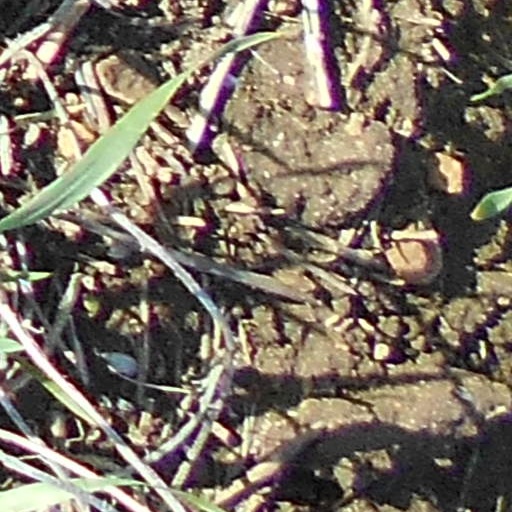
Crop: wheat